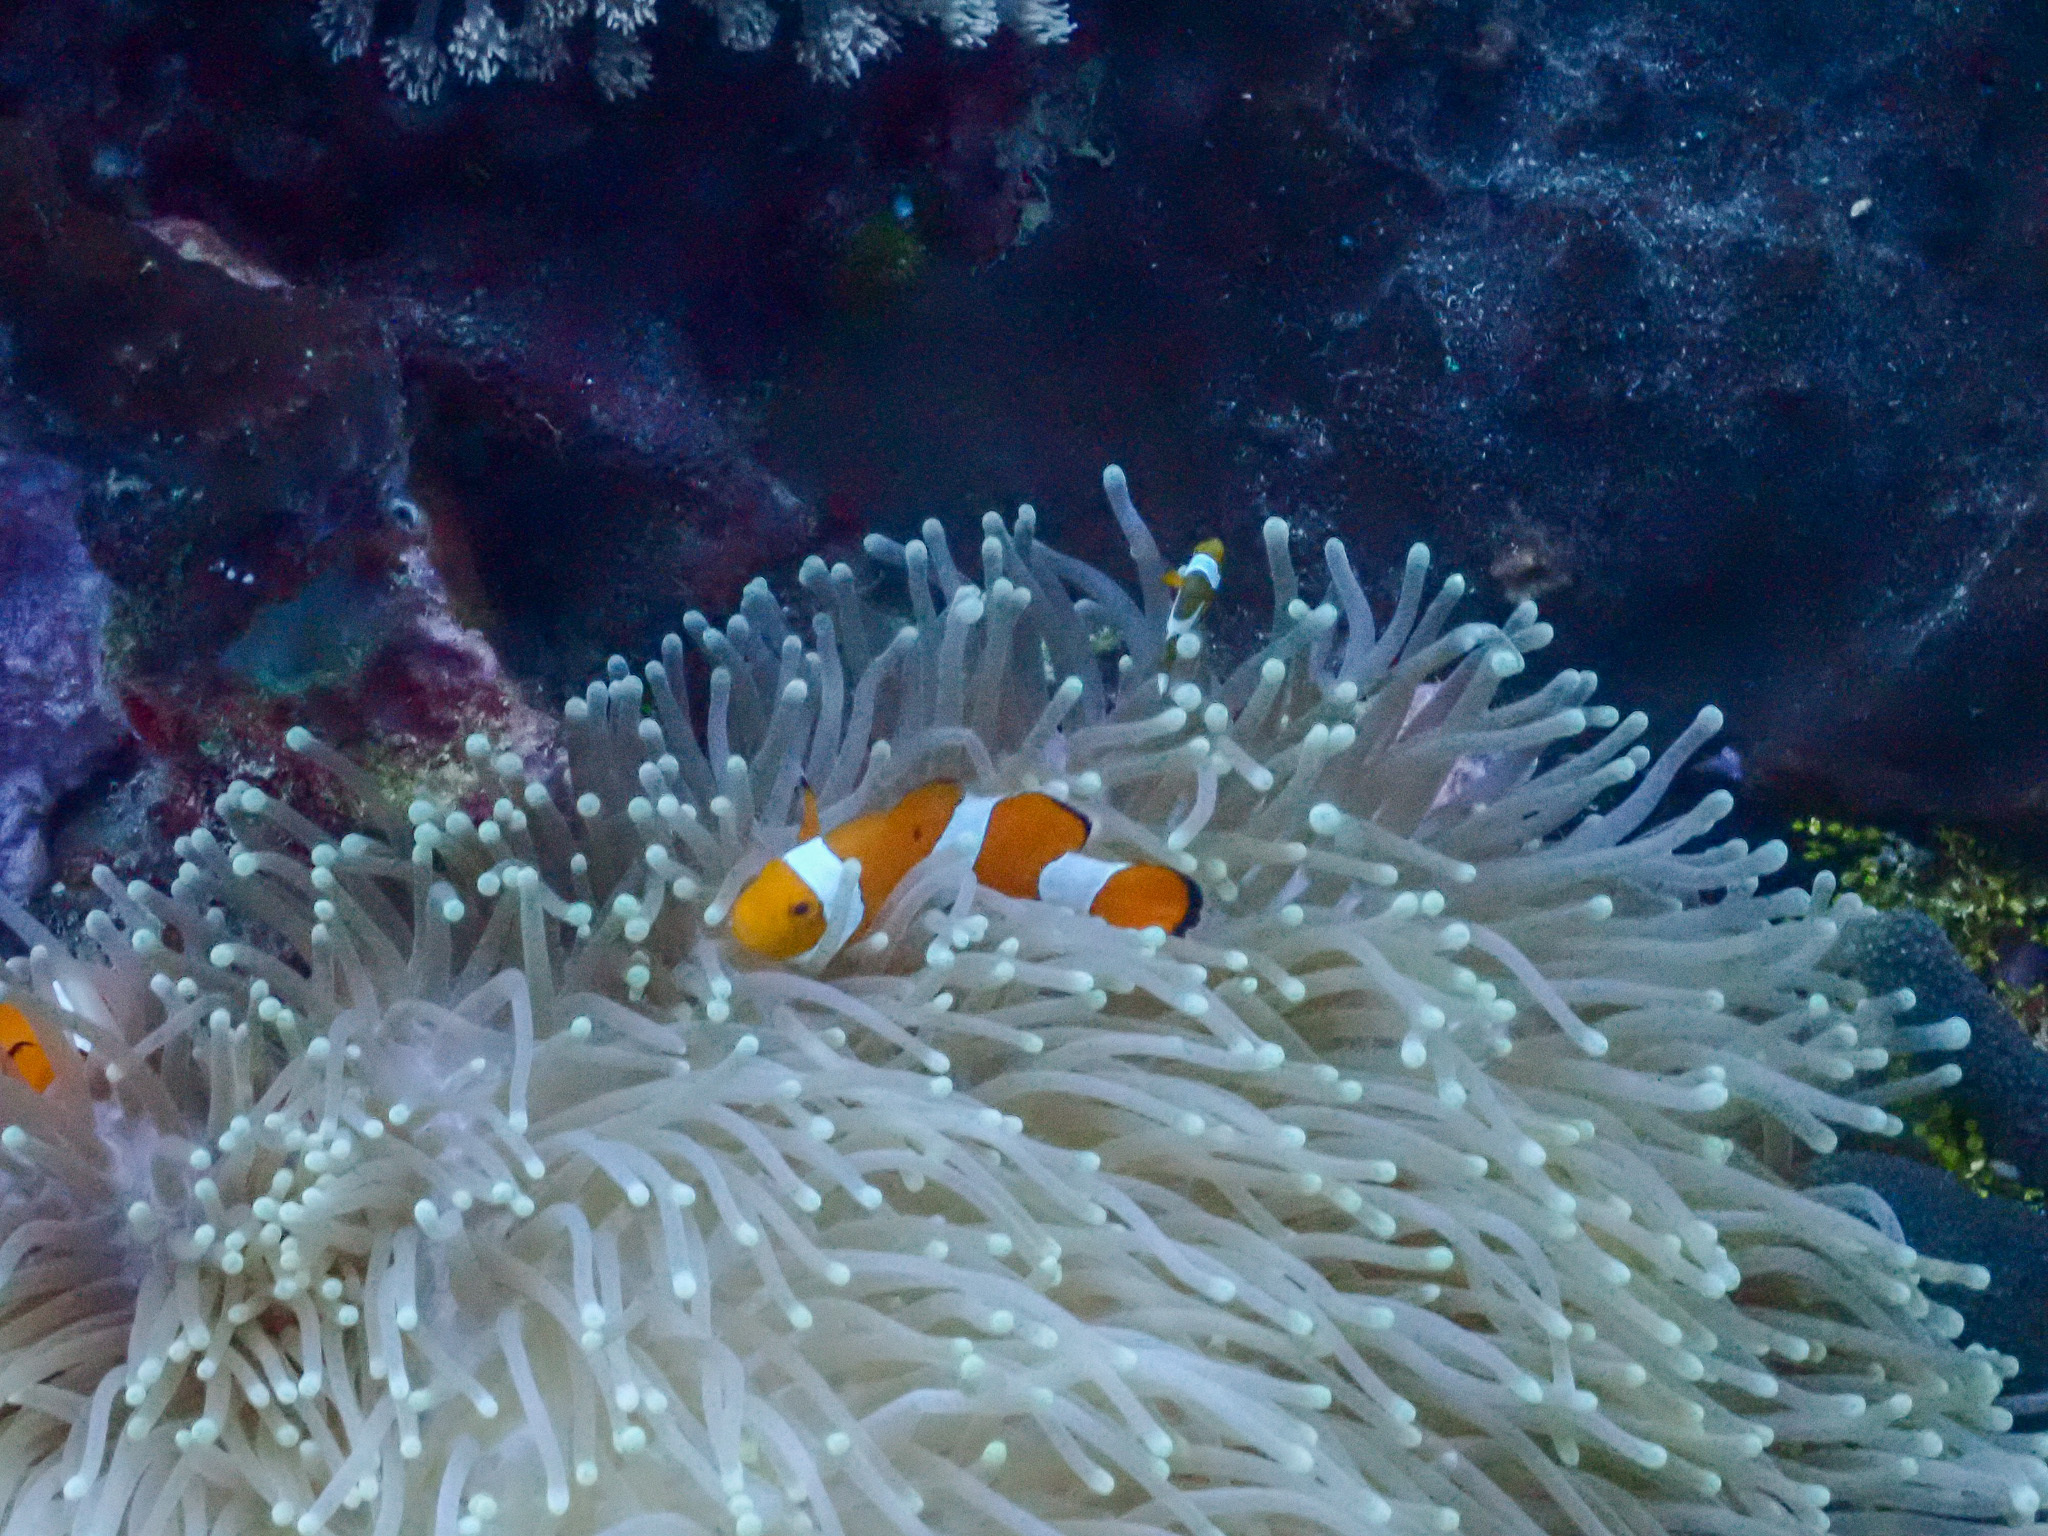
Amphiprion ocellaris (Ocellaris Anemonefish)